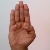
The image shows a hand gesture representing the letter 'B' in Indian Sign Language.